Blumenstraße 29

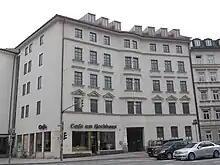
Guest and rental house Blumenstraße 29

The building at Blumenstraße 29 in Munich is a guest and rental house. It is registered as a historical monument building in the Bavarian List of Monuments.